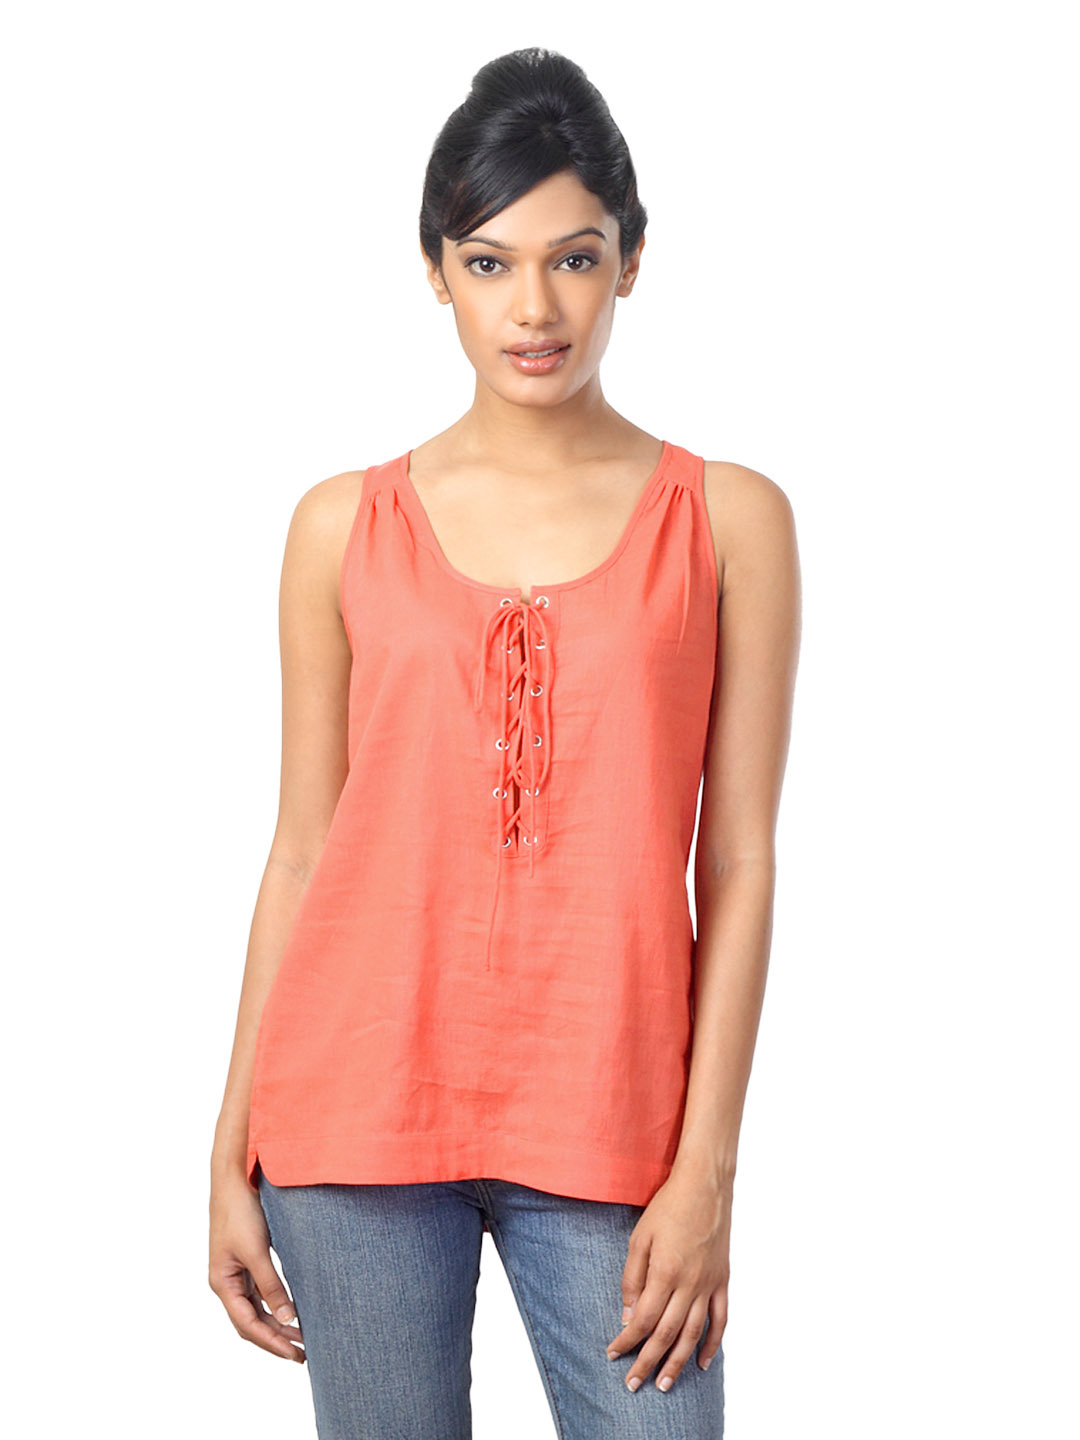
French Connection Women Orange Top
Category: Apparel / Topwear / Tops
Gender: Women
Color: Orange
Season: Summer 2012
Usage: Casual